Roland Winters

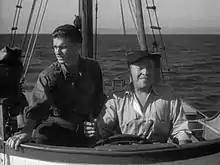
Roddy McDowall and Roland Winters in "Killer Shark" (1950)

Monogram Pictures selected Winters to replace Sidney Toler in the Charlie Chan film series after Toler's death just as Toler had been chosen to succeed Warner Oland after Oland's death.